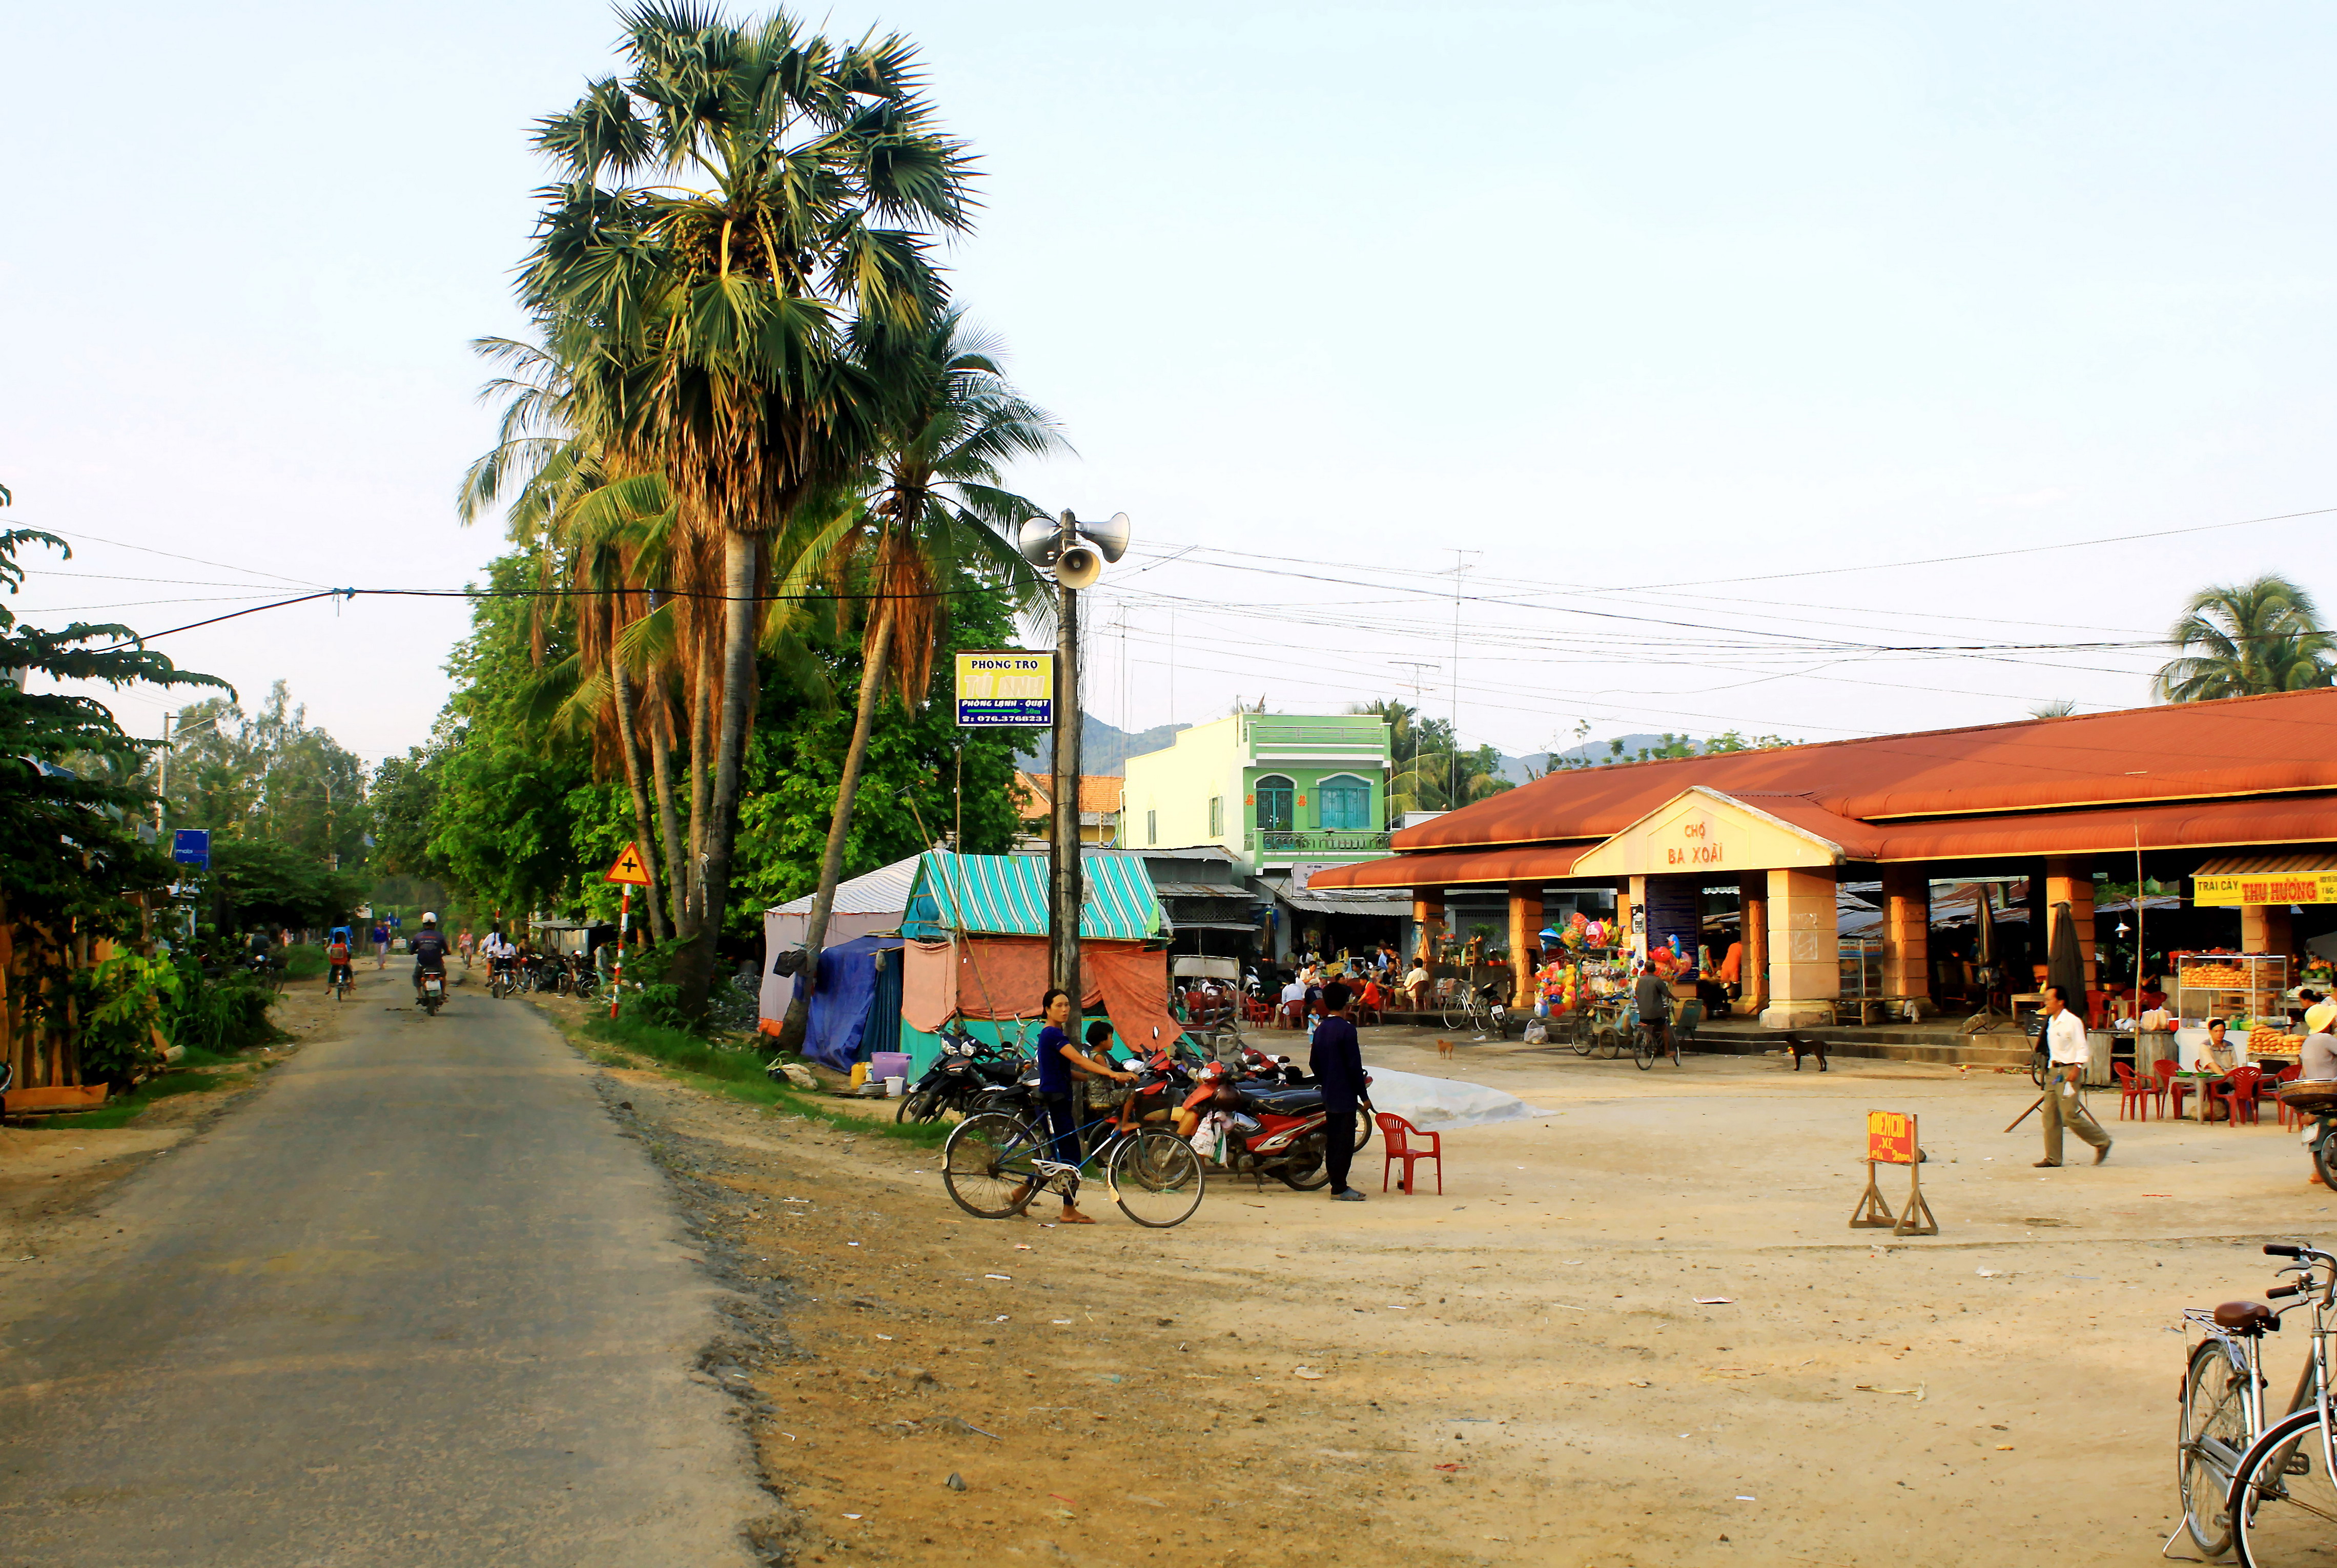
user: text: Mái nhà của chợ có màu gì?
assistant: text: Màu nâu đỏ.

user: text: Có bao nhiêu loa phóng thanh trên cột điện?
assistant: text: Ba.

user: text: Tên của chợ trong hình là gì?
assistant: text: Chợ Ba Xoài.

user: text: Biển báo 'PHONG TRỌ' có ý nghĩa gì đối với người dân địa phương hoặc du khách?
assistant: text: Nó chỉ nơi cho thuê phòng trọ hoặc nhà ở tạm thời.

user: text: Dựa vào hình ảnh, mô tả sự khác biệt trong hoạt động giao thông giữa phần đường nhựa và khu vực đất trống gần chợ.
assistant: text: Trên phần đường nhựa, các phương tiện (chủ yếu là xe máy) đang di chuyển; còn khu vực đất trống gần chợ là nơi đậu xe, buôn bán và người đi bộ tập trung, tạo thành một trung tâm hoạt động sầm uất.